Mine Games

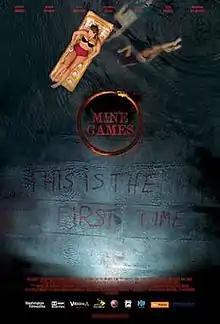

Mine Games (also known as The Evil Within) is a 2012 American time-loop horror film directed by Richard Gray. It stars Joseph Cross, Briana Evigan, Julianna Guill, Rafi Gavron, Ethan Peck, Alex Meraz and Rebecca Da Costa.